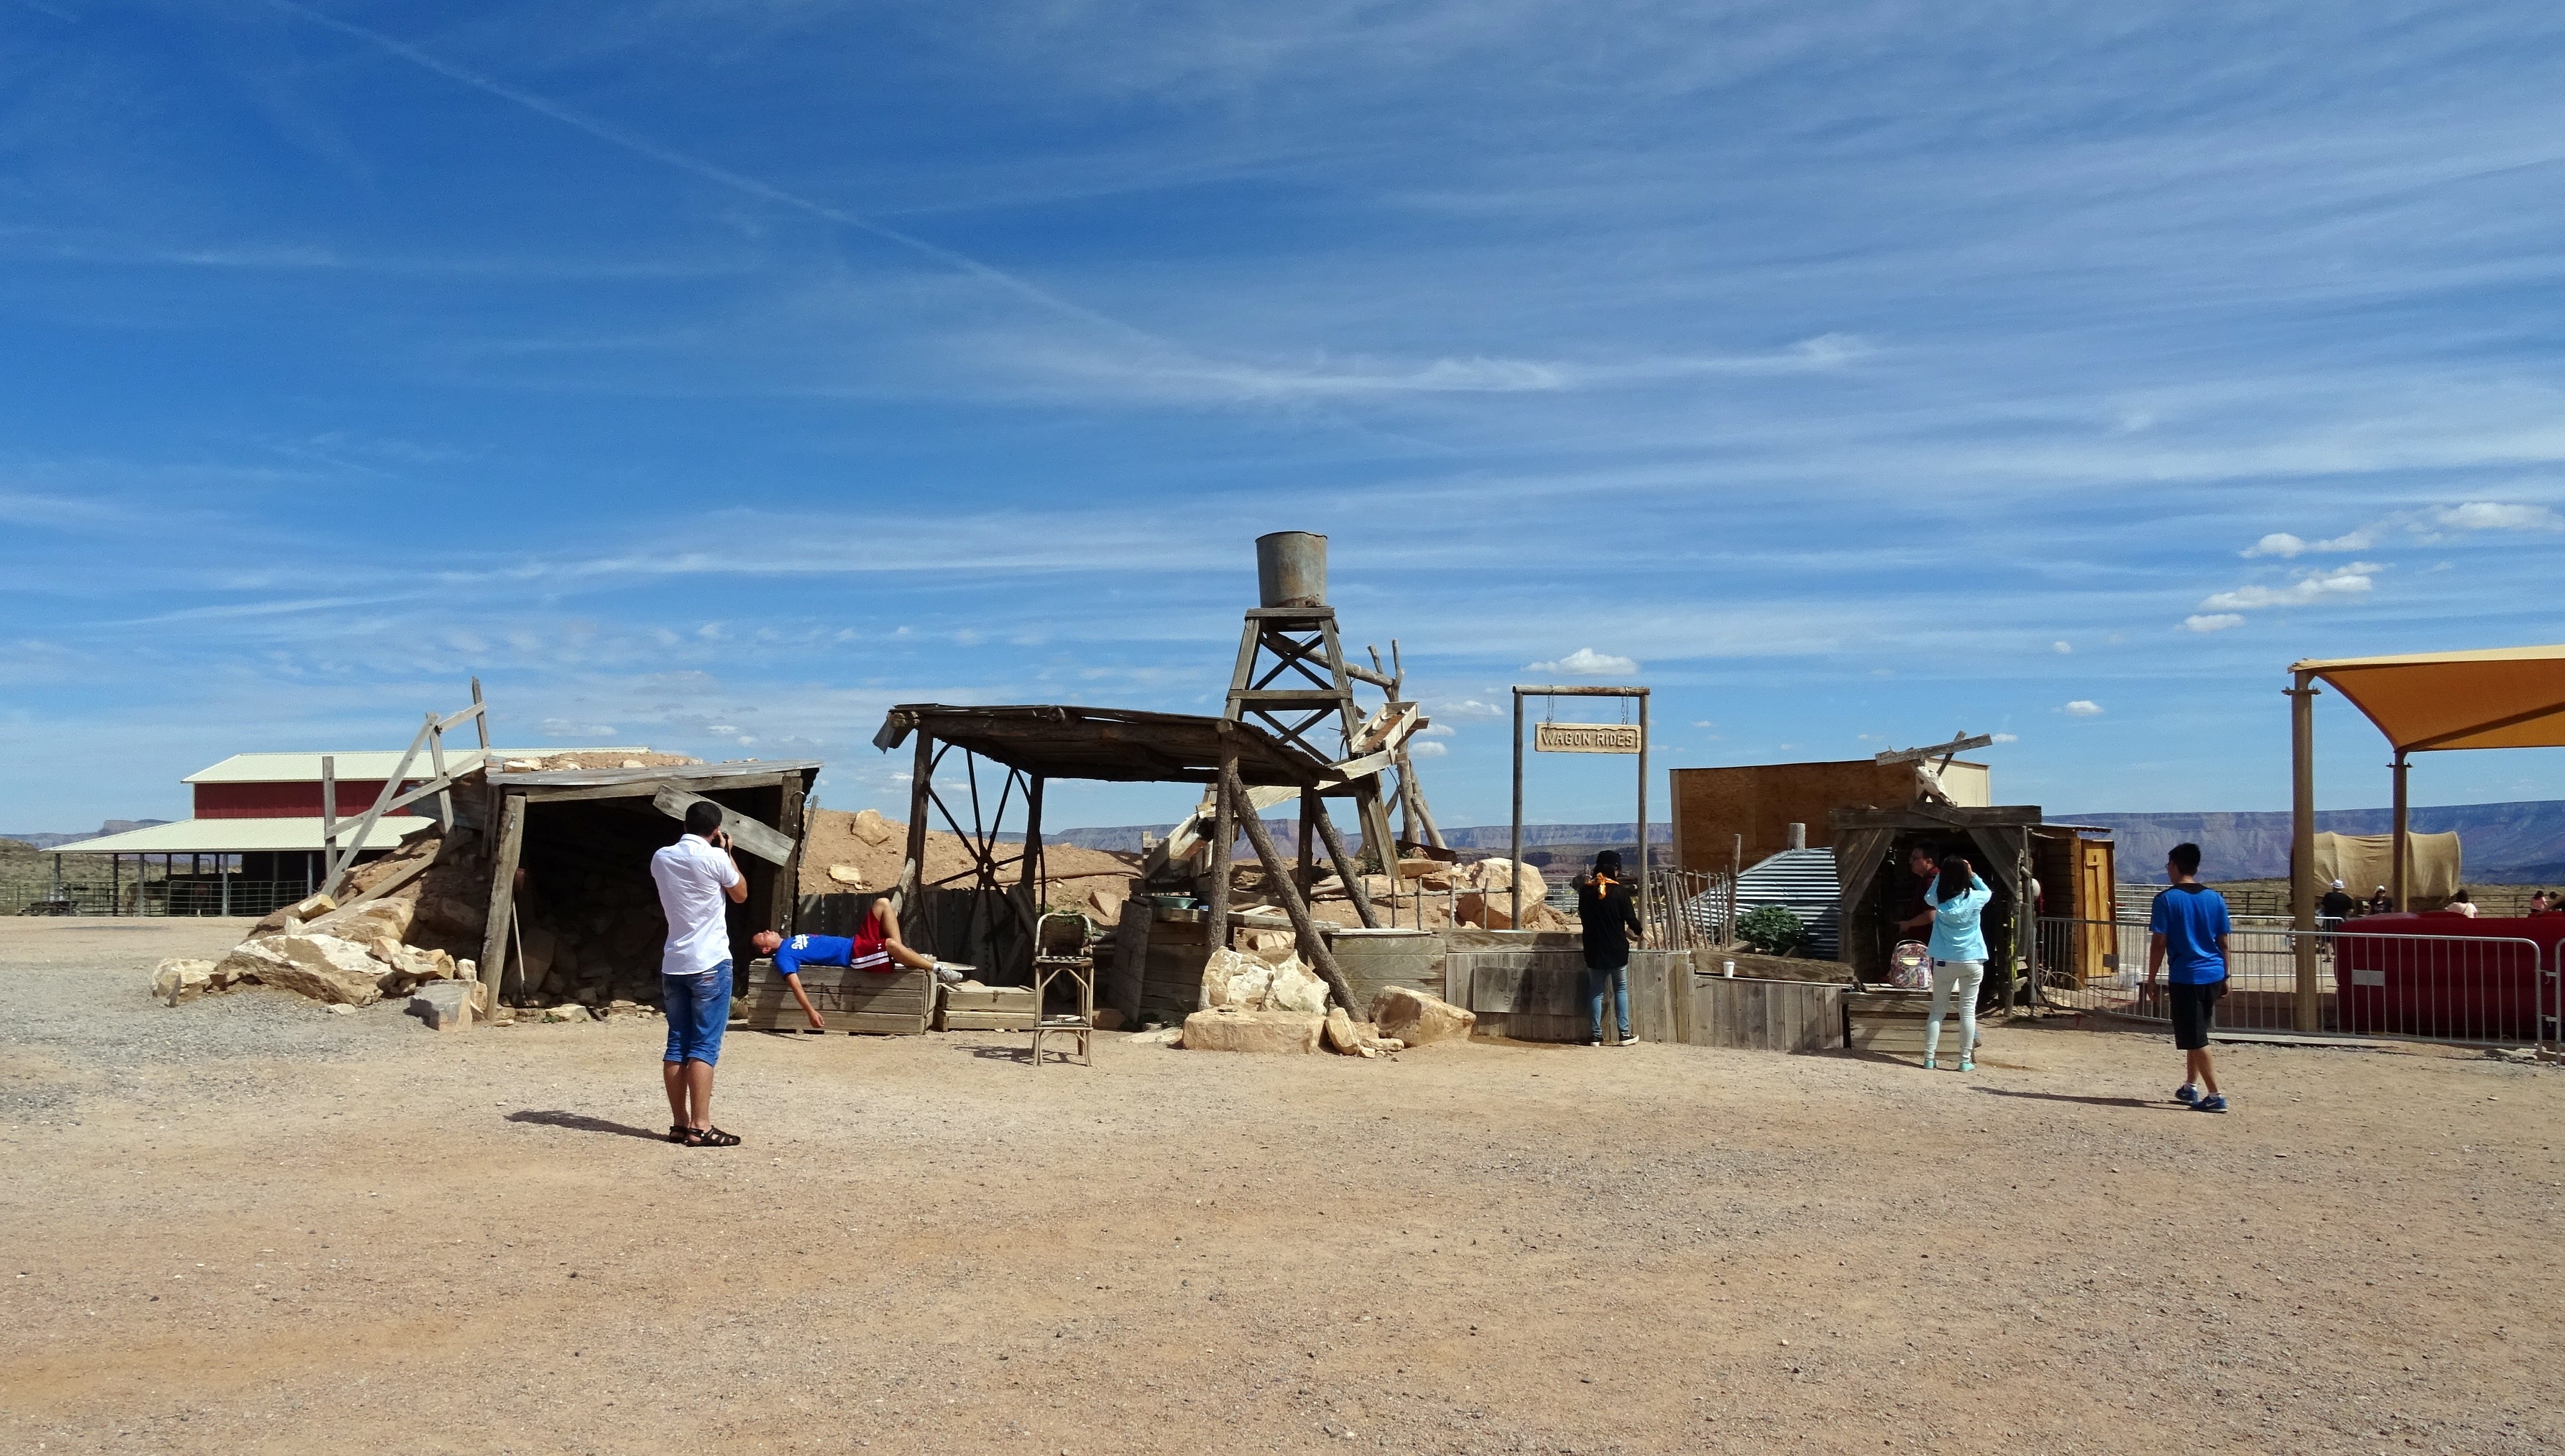
beach, sea, coast, sand, boardwalk, walkway, vacation, ranch, usa, america, grand canyon, arizona, indian, hualapai